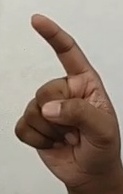
ASL sign: Z